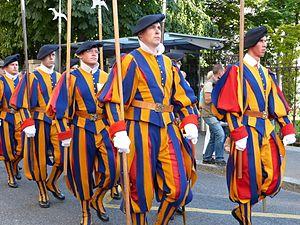
Anciens gardes suisses pontificaux sur l'avenue du Maupas.
Rome /ʁɔm/ est la capitale de l'Italie. Située au centre-ouest de la péninsule italienne, près de la mer Tyrrhénienne, elle est également la capitale de la région du Latium, et fut celle de l'Empire romain durant 357 ans. En 2019, elle compte 2 844 395 habitants établis sur 1 285 km², ce qui fait d'elle la commune la plus peuplée d'Italie et la troisième plus étendue d'Europe après Moscou et Londres. Son aire urbaine recense 4 356 403 habitants en 2016. Elle présente en outre la particularité de contenir un État enclavé dans son territoire : la cité-État du Vatican, dont le pape est le souverain. C'est le seul exemple existant d'un État à l'intérieur d'une ville.